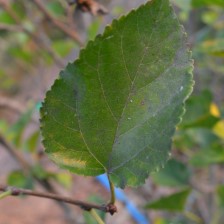
Variety: Kamphaengsaeng42